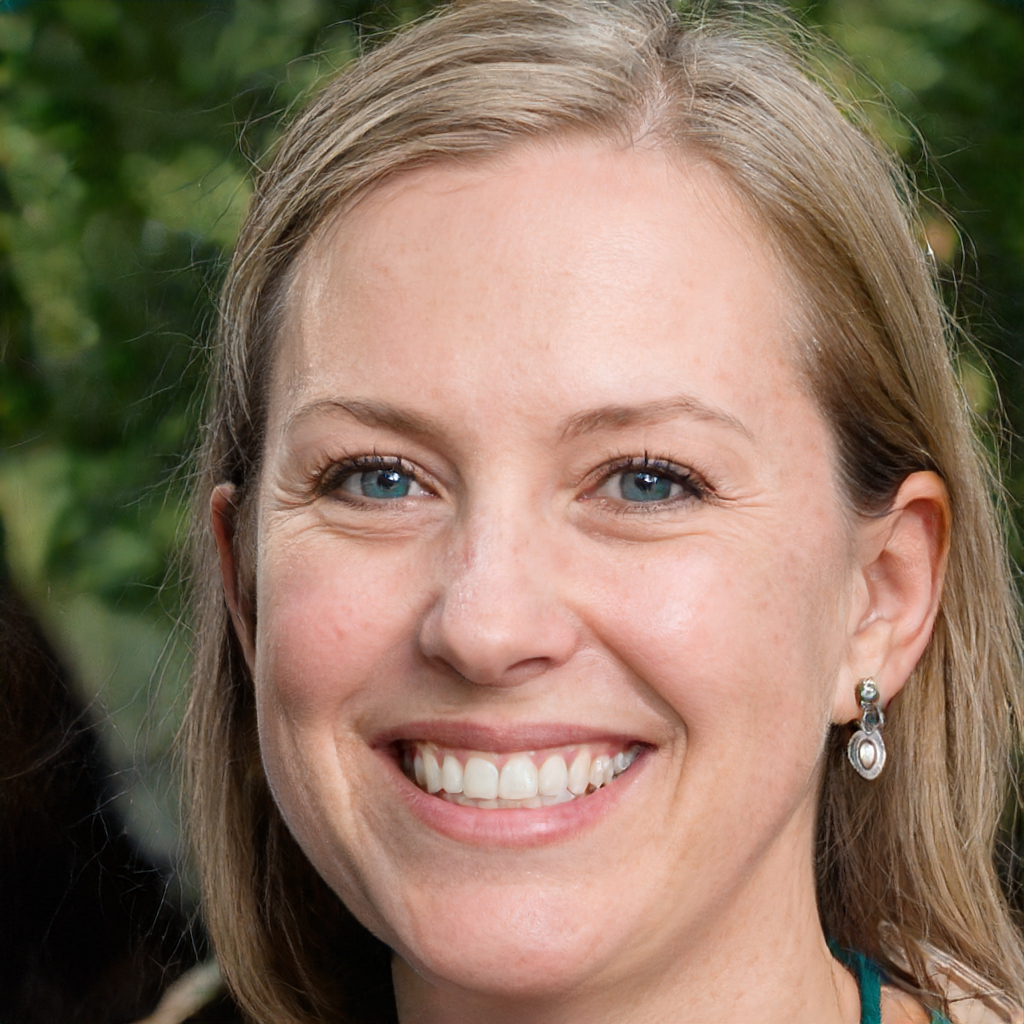
Label: No Watermark